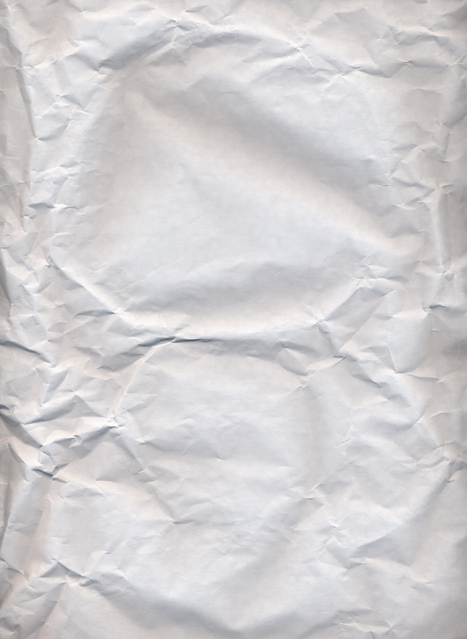
Texture: wrinkled